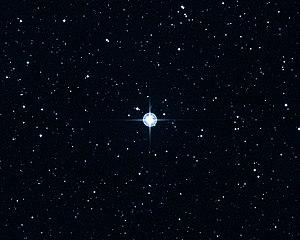
HD 140283, surnommée étoile-Mathusalem, est une étoile sous-géante de la Voie lactée, située à environ ∼202 a.l. de la Terre. Elle s'est formée peu de temps après le Big Bang. HD 140283 est actuellement une des plus vieilles étoiles connues dans l'Univers.